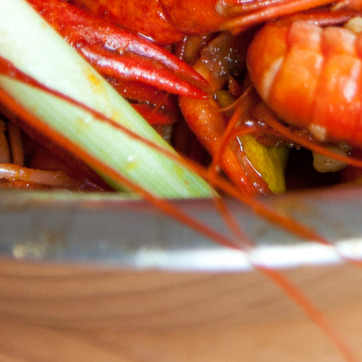
Material: food